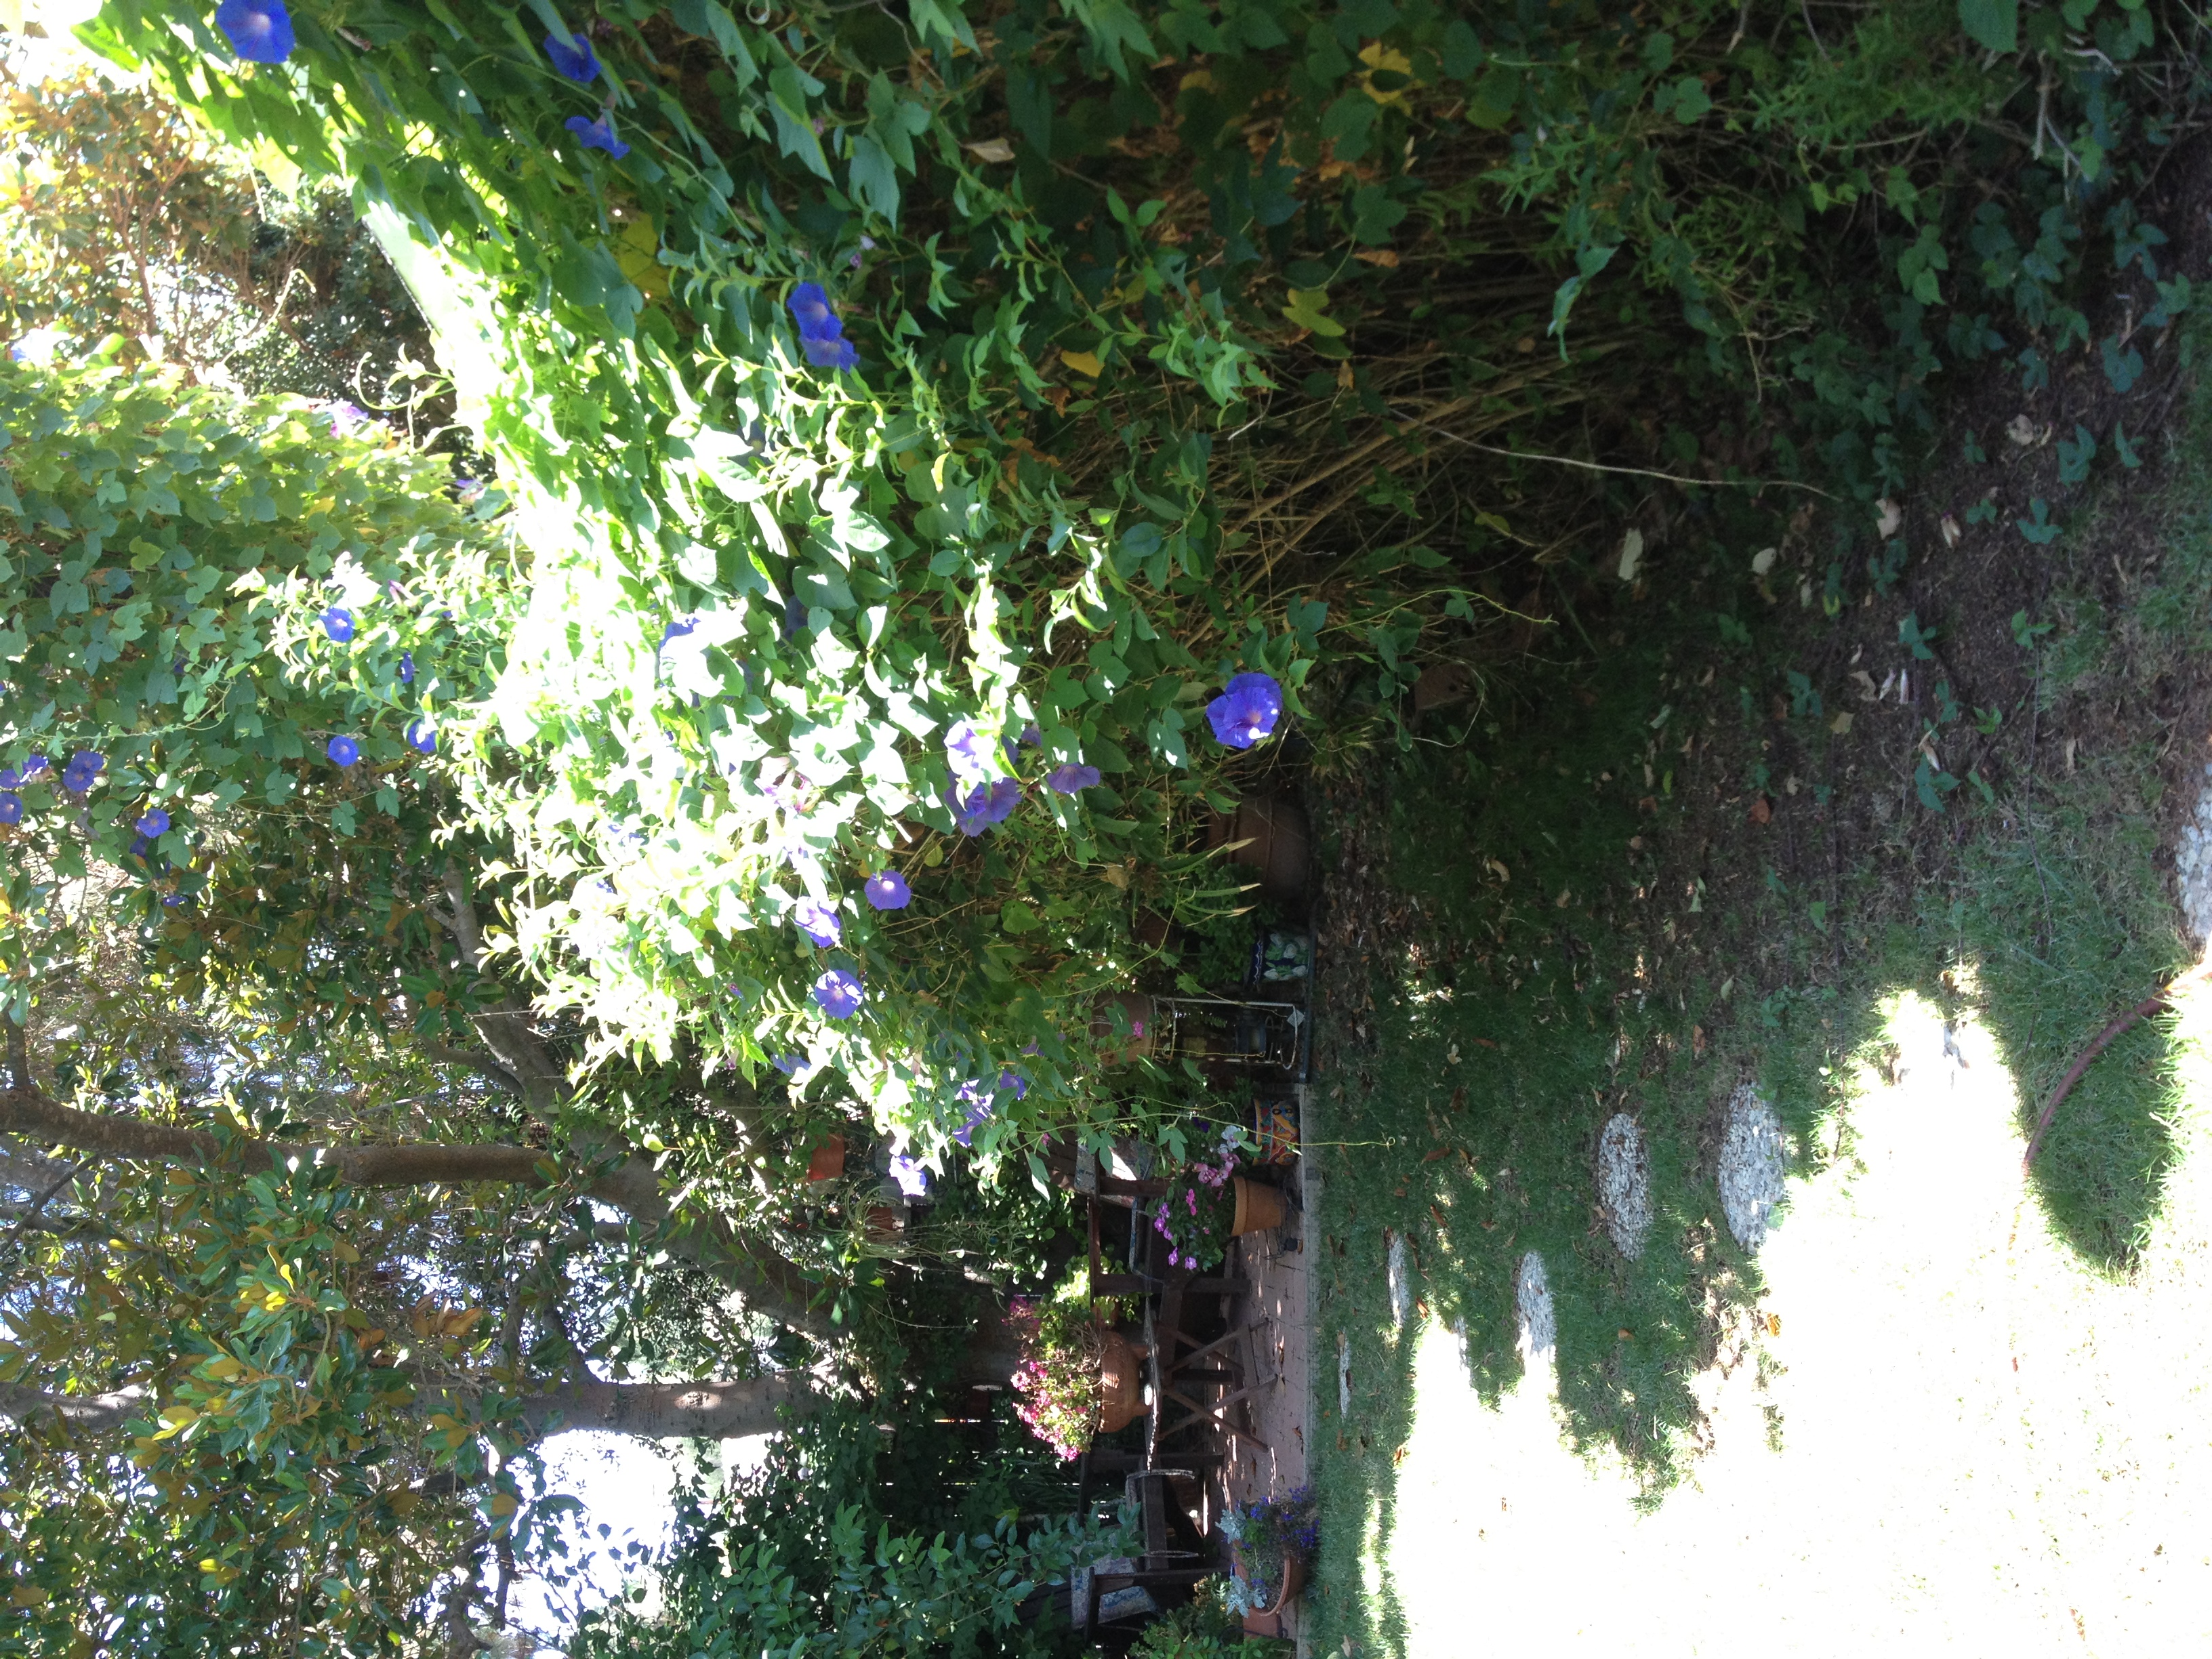
tree, plant, flower, backyard, botany, garden, flora, shrub, botanical garden, woodland, yard, ecosystem